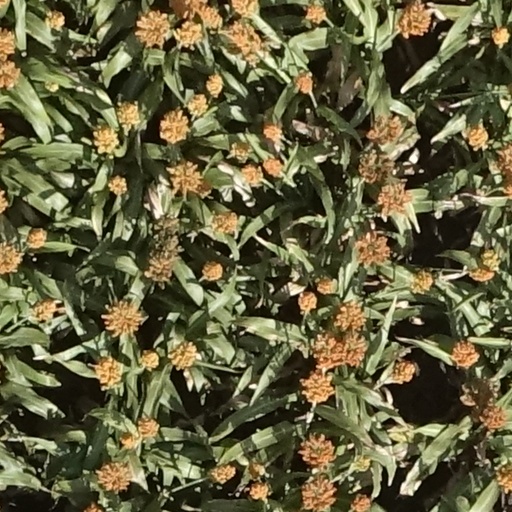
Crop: sorghum